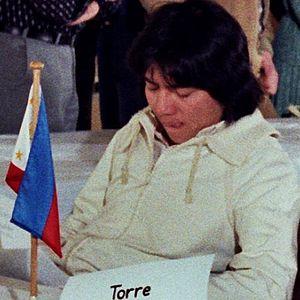
Eugenio Torre est un grand maître philippin du jeu d'échecs. Il est considéré comme le plus fort joueur philippin des années 1980 et 1990.